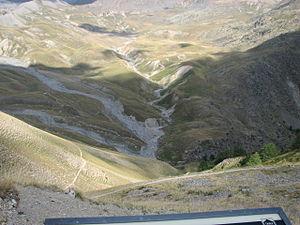
Vue du vallon de Salso Moreno depuis le bloc B6 de l'avant-poste du Col des Fourches (Alpes-Maritimes)
L'avant-poste du Col-des-Fourches est une petite position fortifiée de la Seconde Guerre mondiale située dans les Alpes-Maritimes, entre Saint-Étienne-de-Tinée et le col de la Bonette, à proximité immédiate du village militaire abandonné des Fourches.